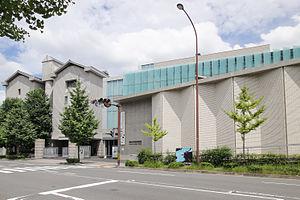
L’université de Kyoto, dont le nom est couramment abrégé en Kyōdai, est une université japonaise située à Kyoto. Elle a été fondée en 1897 en tant qu’université impériale du Japon et appartient depuis 2004 à l’association des universités nationales du Japon.